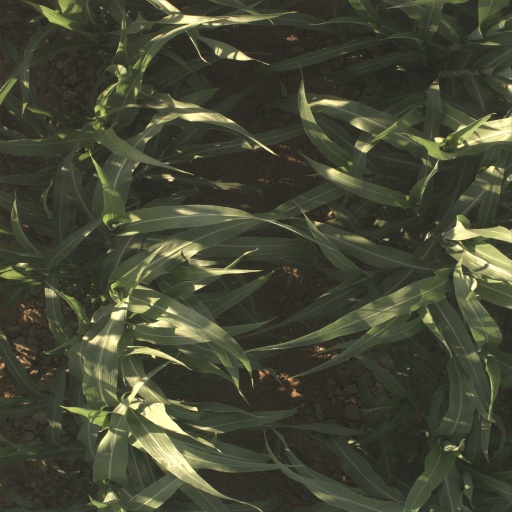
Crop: sorghum